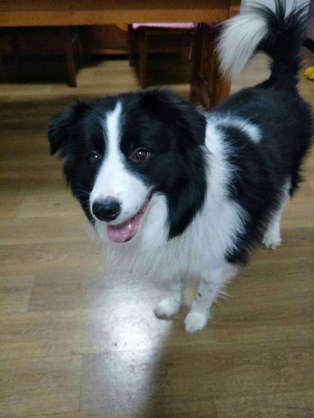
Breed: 2594-n000109-Border_collie